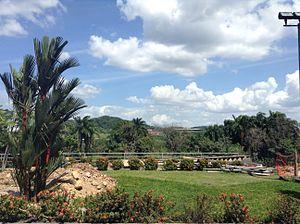
Les parcs nationaux du Panama sont au nombre de 16.